Olin, North Carolina

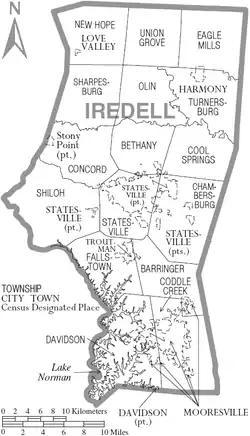
Map of Iredell County, North Carolina With Municipal and Township Labels

The Olin Creek, also knowns as the Middle Fork of Rocky Creek, is near were the "New Institute" post office was established on August 12, 1852. On February 14, 1856, this post office was re-named the Olin post office. It was named for Stephen A. Olin, founder and first president of Randolph-Macon college (1832-1836). The town of Olin had a prohibition of the manufacture and sale of liquor written into its charter. The first postmaster of Olin was William D. Watts (February 14, 1856). After Olin Township was established in 1868, Olin remained a town.